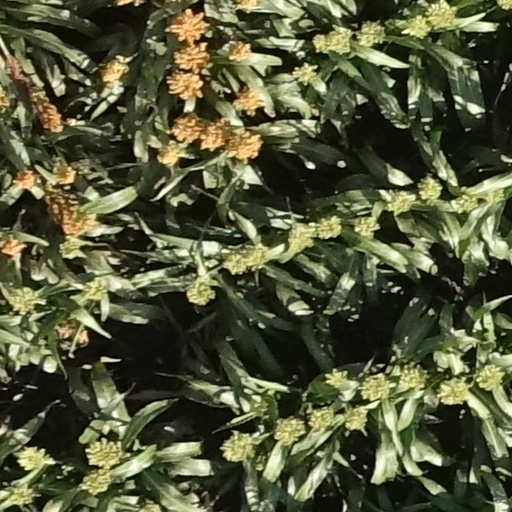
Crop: sorghum